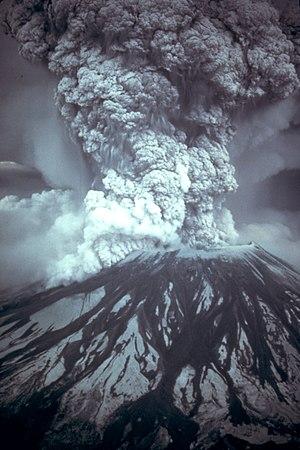
Le 18 mai 1980, à 8h32 minutes (heure du Pacifique), un tremblement de terre de 5,1 sur l'échelle de Richter secoue le Mont Saint Helens, marquant le début de l'éruption du mont Saint Helens en 1980.
Les objectifs de la volcanologie sont de comprendre l'origine et le fonctionnement des volcans et des phénomènes assimilés afin d'établir un diagnostic sur les risques courus par les populations et les activités humaines. Les prévisions volcanologiques nécessitent la mise en œuvre de savoir de plusieurs disciplines scientifiques adaptées.
La géologie du Nord-ouest Pacifique étudie les caractéristiques géologiques de la région du Nord-Ouest Pacifique qui s'étend en Amérique du Nord. Elle explique la formation de particularités géologiques telles que les montagnes et les volcans. Cette région géologique se caractérise par exemple par la chaîne des Cascades et le plateau du Columbia.
Le mont Saint Helens, en anglais Mount St. Helens, est un stratovolcan actif situé dans le comté de Skamania de l'État de Washington, dans le Nord-Ouest des États-Unis. Il se situe à 154 kilomètres au sud de la ville de Seattle et à 85 kilomètres au nord-est de celle de Portland. Le mont Saint Helens tire son nom d'un diplomate britannique portant le titre de Lord St Helens qui était un ami de George Vancouver, explorateur de la région à la fin du XVIIIᵉ siècle. Le volcan, bien connu pour ses explosions relâchant des cendres volcaniques et des nuées ardentes, fait partie de la chaîne des Cascades et de l'arc volcanique des Cascades qui est un tronçon de la ceinture de feu du Pacifique comportant environ 160 volcans actifs.